Domenico Bruschi

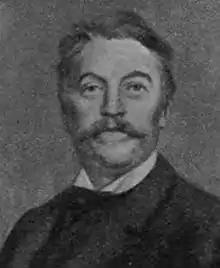
Domenico Bruschi,

Domenico Bruschi (13 June 1840 – 19 October 1910) was an Italian painter and educator. Bruschi also designed tapestries, Renaissance revival wooden furniture, sculptures in stucco and stained glass windows. Bruschi served as the chair of Ornamentor at the Institute of Fine Arts in Rome, was made an official Academician of the Accademia di San Luca, and named Commandatore for his excellence in painting.